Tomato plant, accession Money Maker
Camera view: tilt-top (135 deg); turntable rotation: 0 degrees
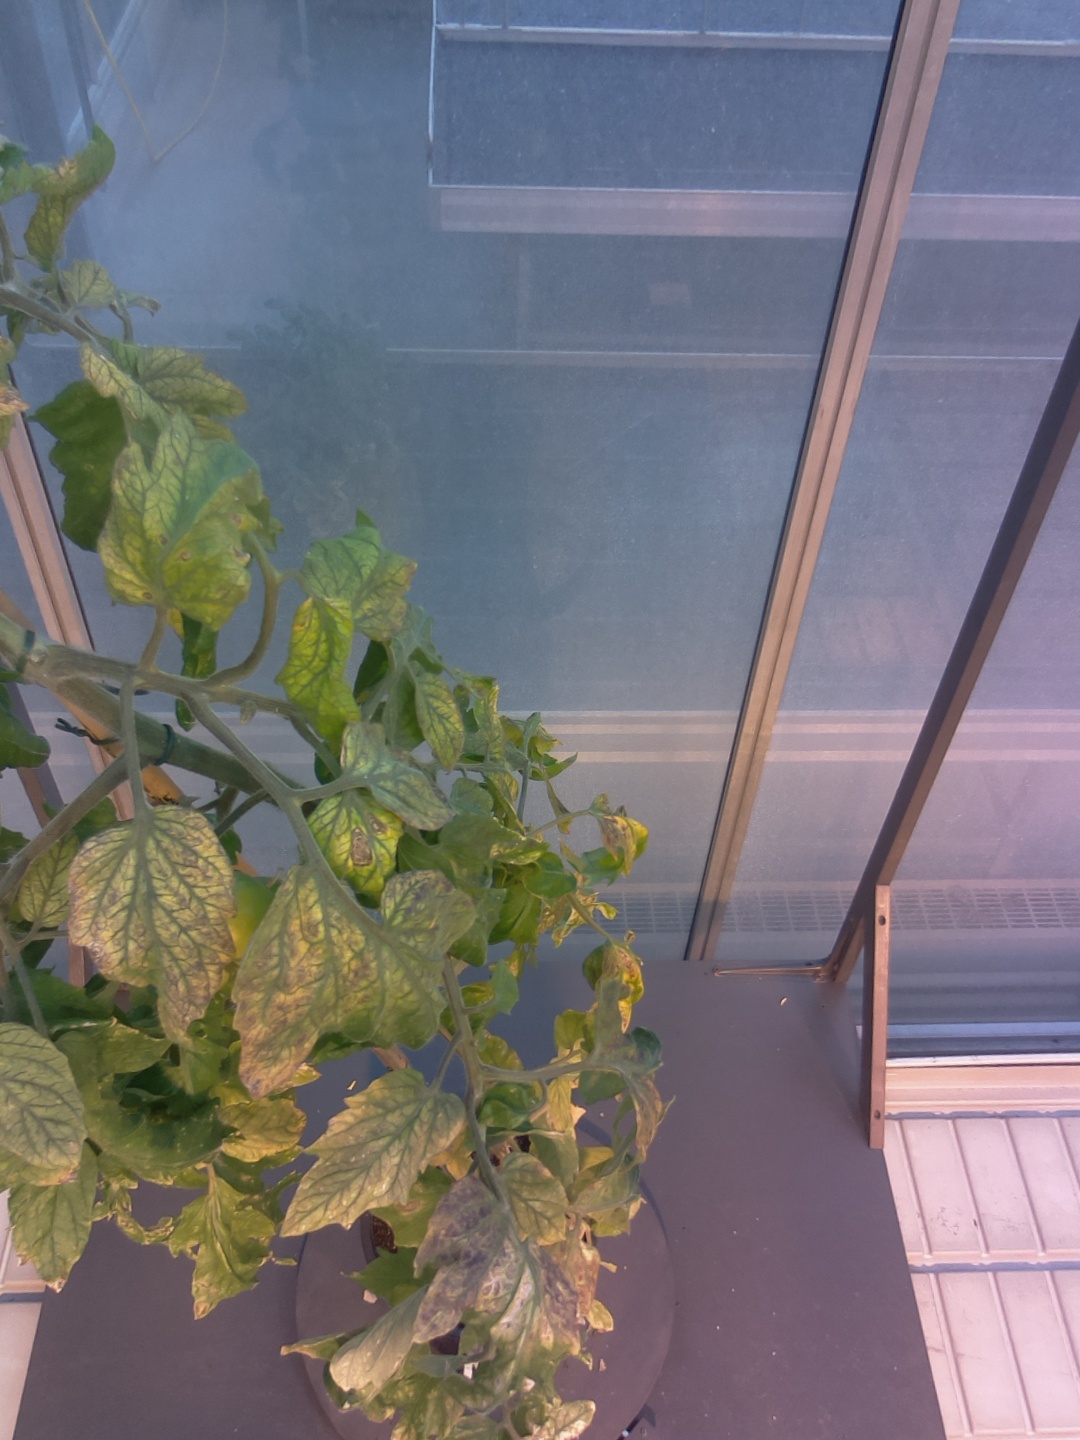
BBCH growth stage 82: 20%-30% of fruits show typical fully ripe color